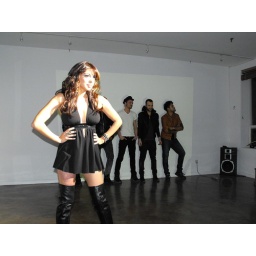
Photo shoot for 1 girl 5 gays, thats me in the white and david in the black beside me